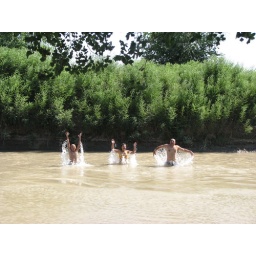
before we went swimming in this little river i saw a guy throw a dead dog into it.